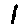
Label: 1